Keith Vaughan

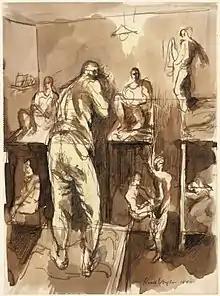
"A Barrack-room" (1942) by Keith Vaughan

Vaughan was self-taught as an artist. His first exhibitions took place during the war. In 1942 he was stationed at Ashton Gifford near Codford in Wiltshire, and paintings from this time include "The Wall at Ashton Gifford" (Manchester Art Gallery).